Holden Dealer Team

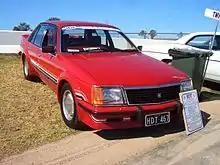
1980 VC Commodore HDT sedan in Firethorn Red.

In 1985 Australian touring car racing now ran under the FIA's International Group A formula, rather than the indigenous Group C production car regulations that had been in force since 1973. This led directly to the Holden Commodores becoming less competitive against the imported Nissans, Volvos, BMWs and Jaguars. 1985 also saw a change in sponsorship for the team with Mobil taking over as title sponsor from Marlboro. Brock explained in a magazine interview that other than for financial reasons, the change of sponsor was partly motivated by the growing anti-smoking lobby in Australia (Brock himself had given up smoking in mid-1984 after becoming ill when he returned from Le Mans) with the team finding it harder to justify handing out posters to kids with Marlboro cigarette signage prominent.